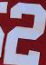
Number: 2